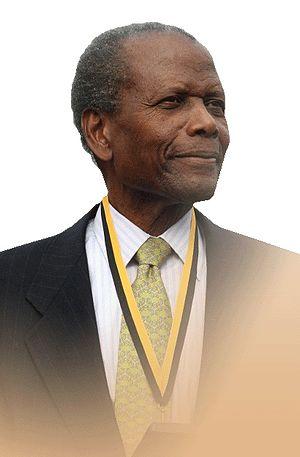
Sidney Poitier est un acteur et réalisateur américano-bahaméen et un ambassadeur des Bahamas, né le 20 février 1927 à Miami. Fait chevalier-commandeur de l'ordre de l'Empire britannique en 1974, il est le premier acteur noir et le premier bahaméen à recevoir l'Oscar du meilleur acteur, en 1964, pour Le Lys des champs.